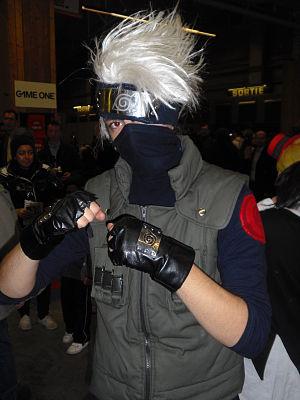
Photo prise au salon Paris manga
Kakashi Hatake est un personnage du manga Naruto créé par Masashi Kishimoto.